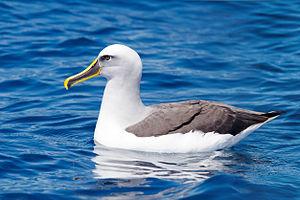
Les Forty-Fours sont un groupe d'ïles des appartenant à l'archipel des Îles Chatham, en Nouvelle-Zélande dans l'océan Pacifique Sud. Elles se situent environ 50 kilomètres à l'est de l'Île Chatham. Elles sont nommées Motchuhar en Moriori et Motuhara en Māori.